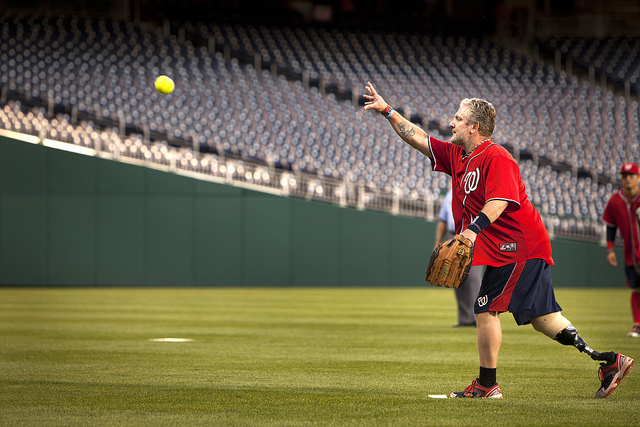
một cầu thủ ném bóng vừa thực hiện cú ném bóng